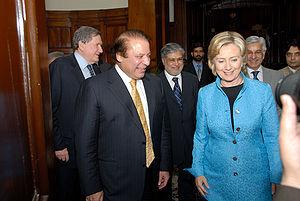
Nawaz Sharif, né le 25 décembre 1949 à Lahore, est un homme d'État pakistanais, qui a été Premier ministre à trois reprises non consécutives de 1990 à 1993, de 1997 à 1999, et de 2013 à 2017.